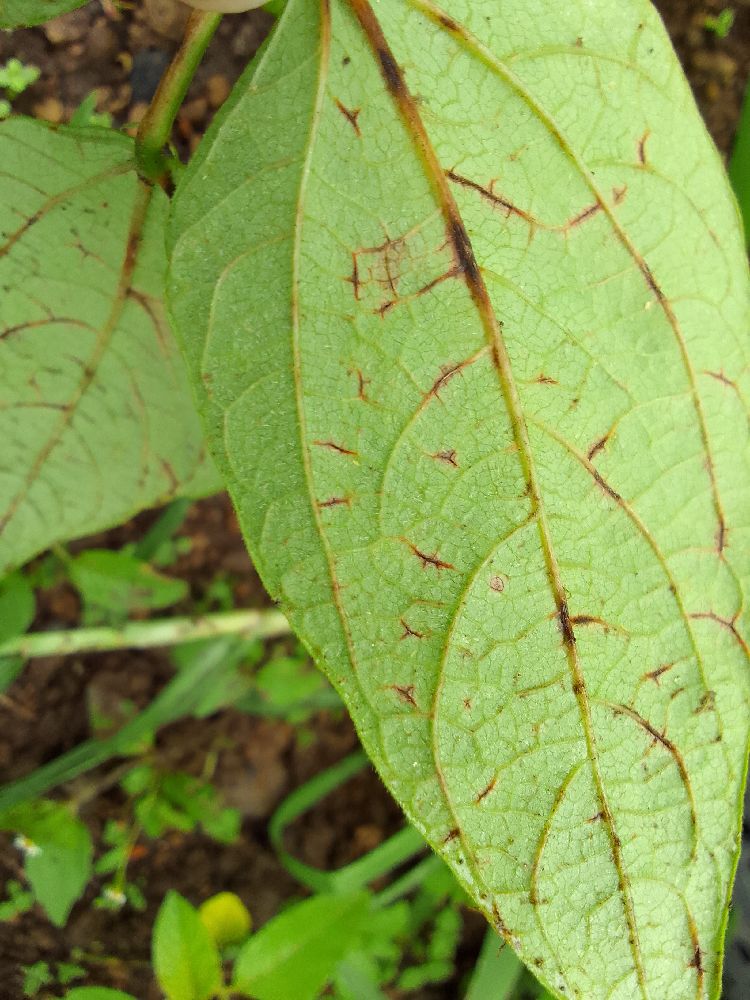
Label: anthracnose